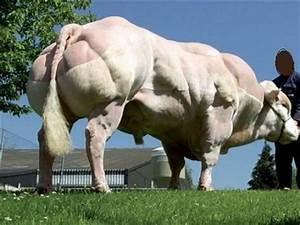
cow